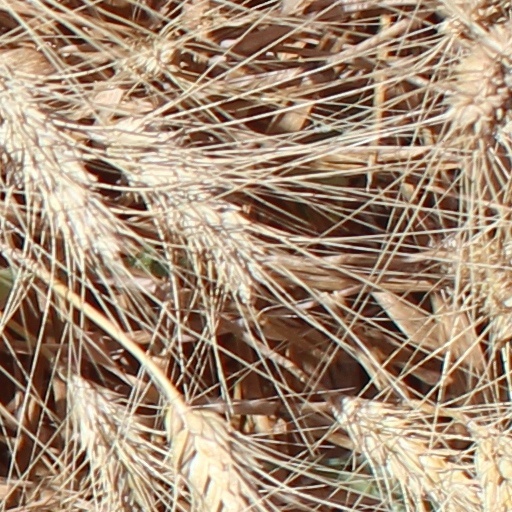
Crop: wheat